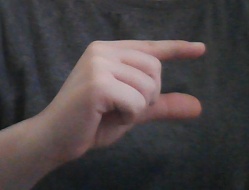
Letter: dal